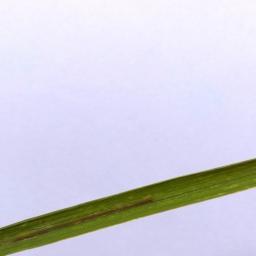
Label: Rice___Brown_Spot